Altar (Catholic Church)

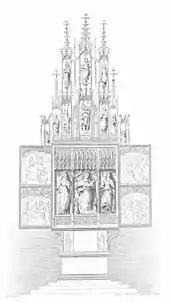
Late Gothic triptych over altar, Hallstatt, woodcut 1858

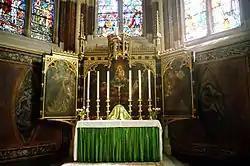
Altar with drapery antependium in the style of Catholic churches of the 19th and early 20th century

There has been no church legislation on these artworks, which vary enormously in form. The terminology, too, is somewhat fluid.